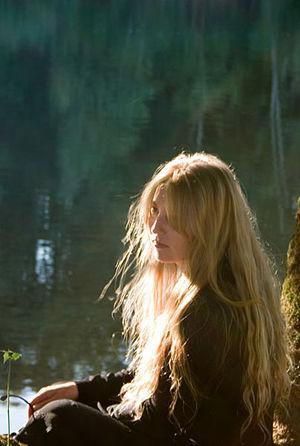
Sandrine au bord de la Dordogne
Sandrine Gestin, née en 1969 à Quimper, est une auteure de littérature jeunesse et une illustratrice française.
L'illustration de fantasy et de féerie en France est désormais très populaire, mais restée longtemps ignorée, contrairement aux États-Unis. Les illustrateurs les plus connus sont Olivier Ledroit et Didier Graffet. Depuis les années 2000, plusieurs illustrateurs français se sont spécialisés dans la féerie, mais aussi dans le domaine des mythes et des légendes, notamment grâce à l'ouverture de maisons d'édition, de collections et de galeries spécialisées, telles Au Bord des Continents et les Daniel Maghen, qui possèdent à la fois une galerie et une maison d'édition, proposant notamment des œuvres de Jean-Baptiste Monge.